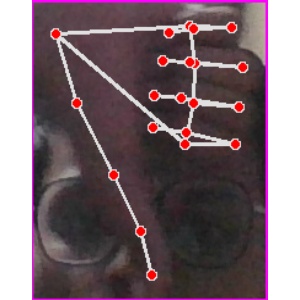
अक्षर: फ